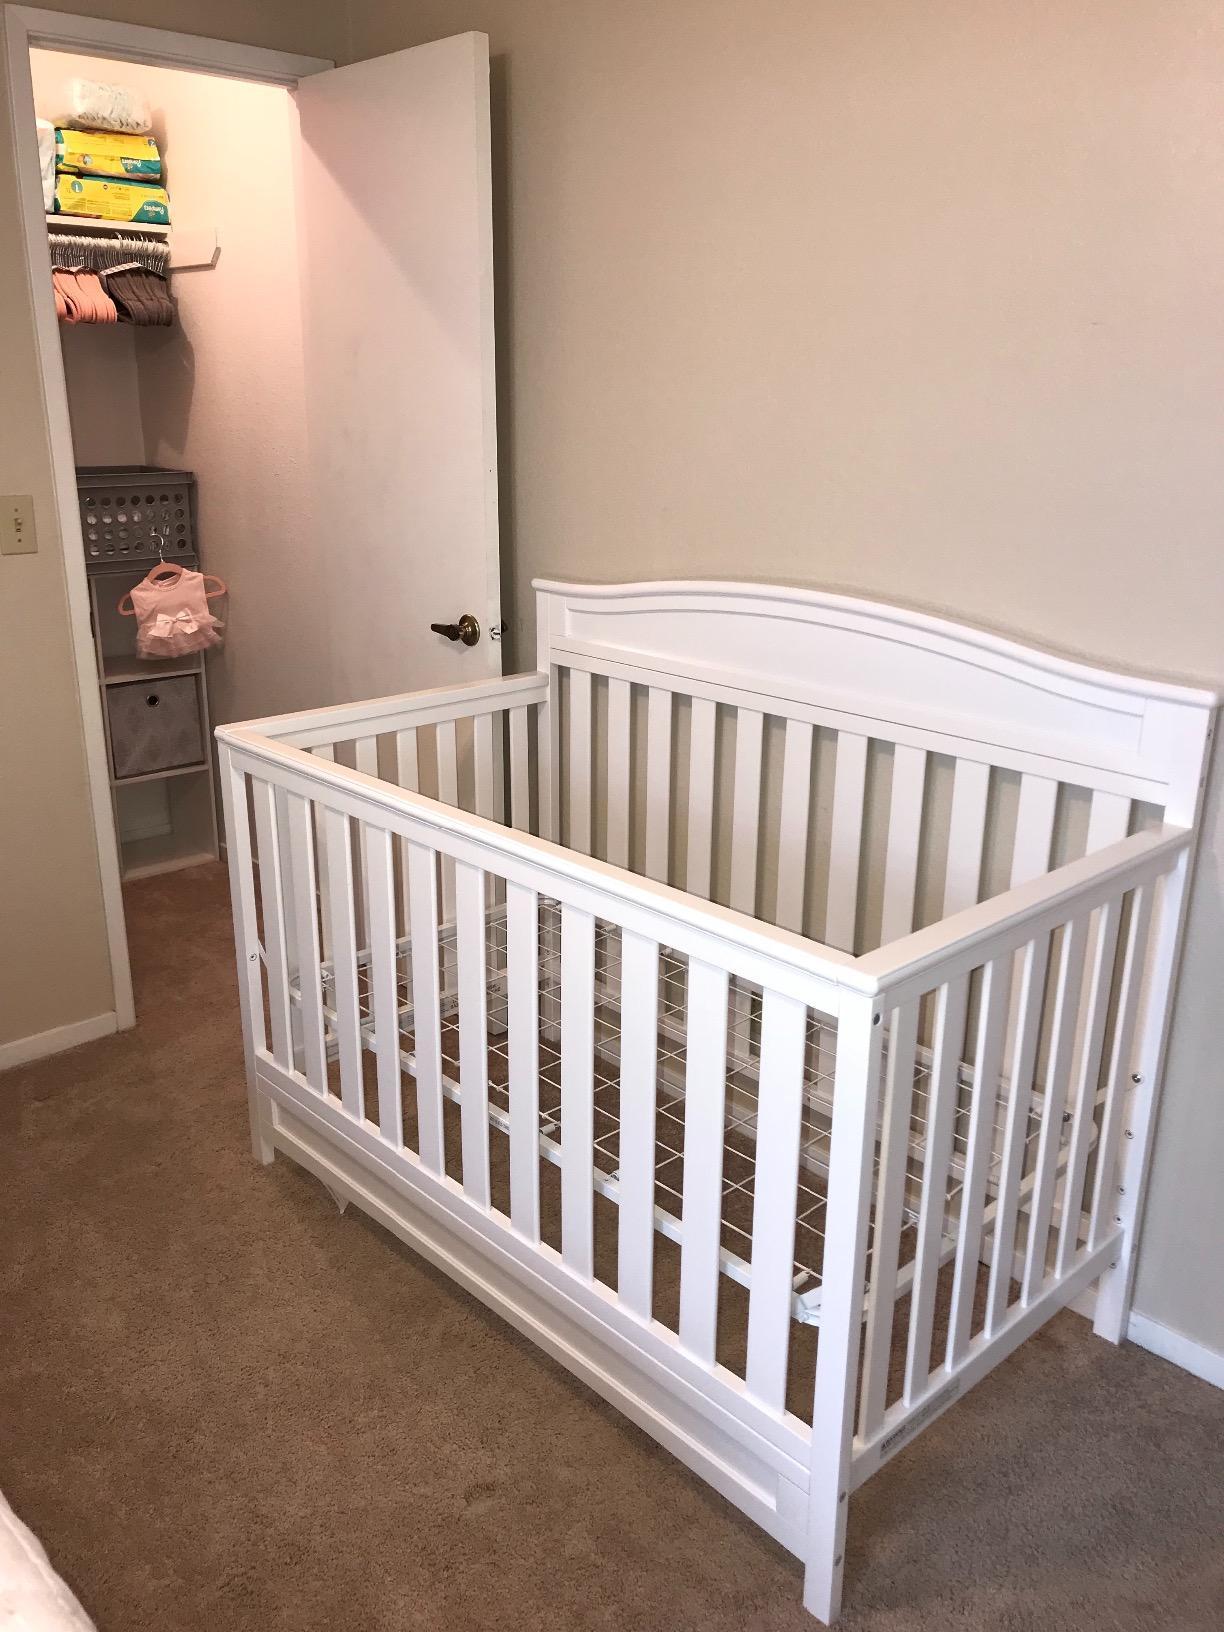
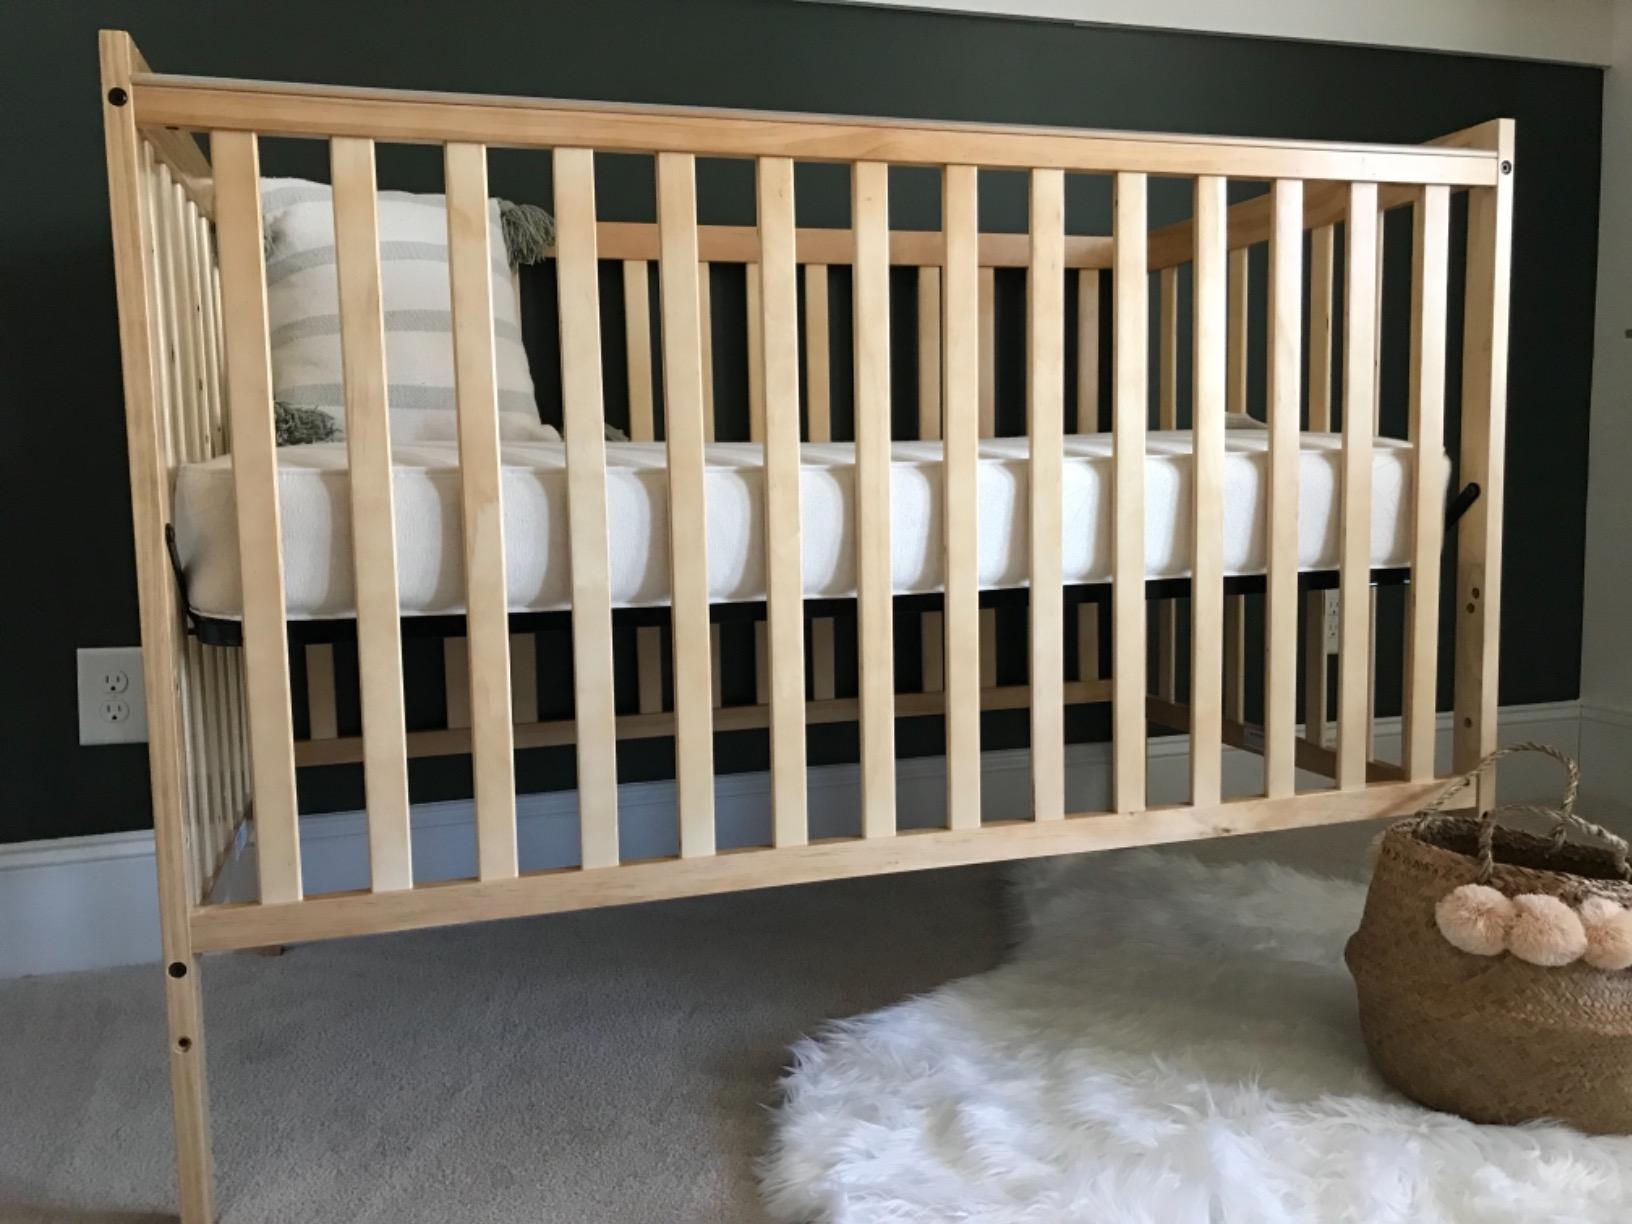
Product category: products_crib
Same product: no